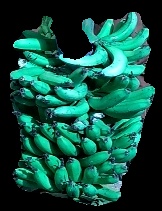
Variety: pachbale
Grade: grade3